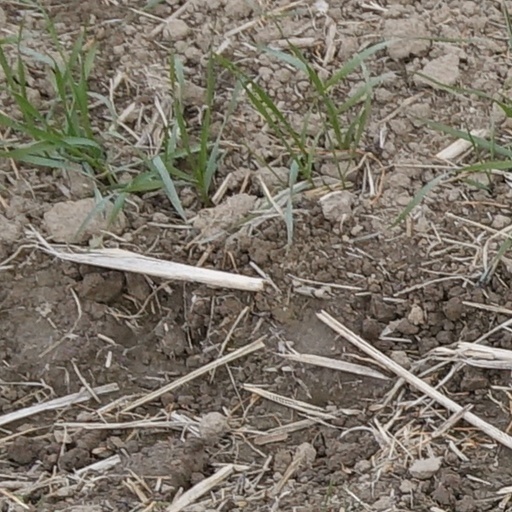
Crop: wheat